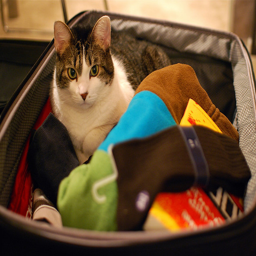
A tabby cat sitting in a dark suitcase with clothing and a book.
a cat laying in a suitcase full of clothing and books
A cat laying in an open bag, filled with various items.
a cat laying down inside of a bag
A cat in a bundle plays with some yarn